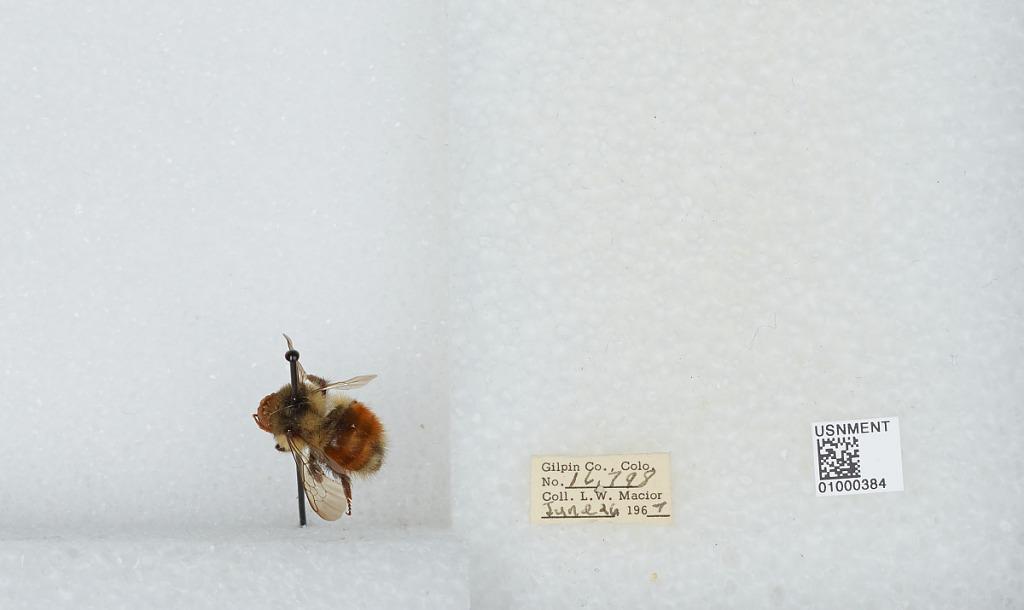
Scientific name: Bombus (Pyrobombus) melanopygus Nylander
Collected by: L. Macior
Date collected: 1967-6-26
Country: United States
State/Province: Colorado